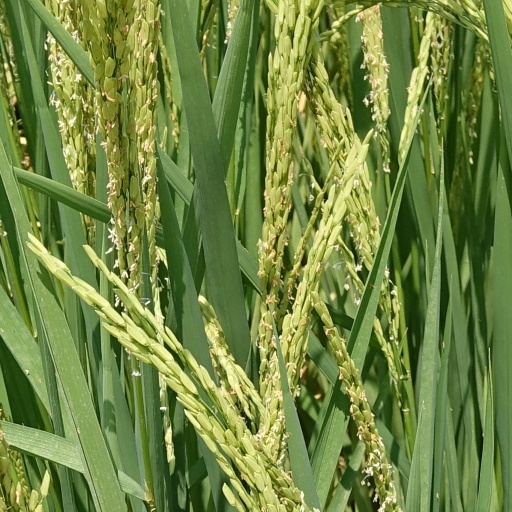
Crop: rice